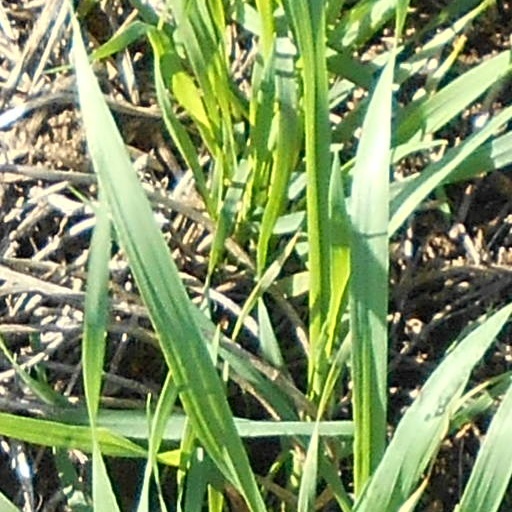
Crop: wheat